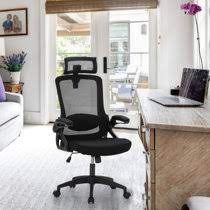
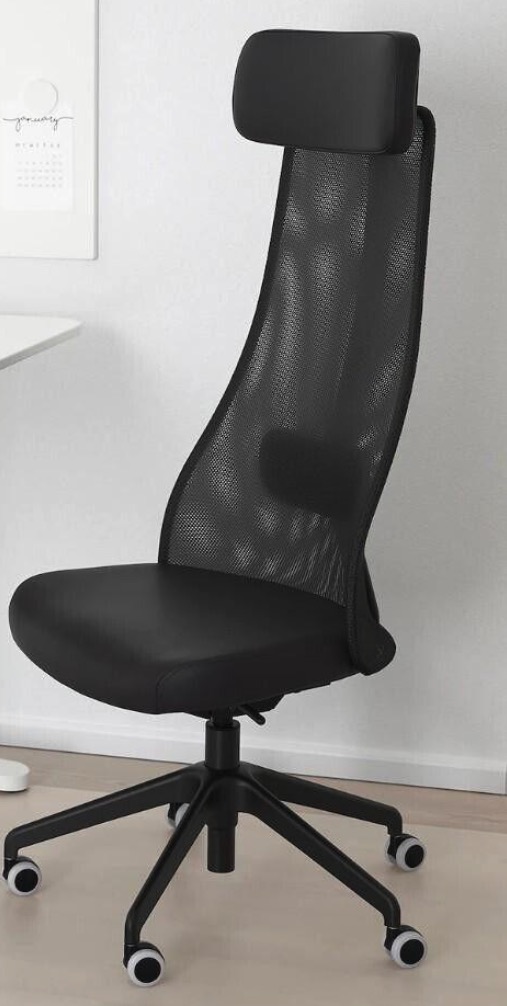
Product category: items_chair
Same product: no